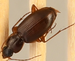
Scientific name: Synuchus impunctatus
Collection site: Bartlett Experimental Forest NEON (BART), plot BART_068